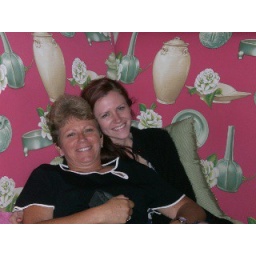
there was a huge tacky pink couch in the restaurant lobby...we had to.